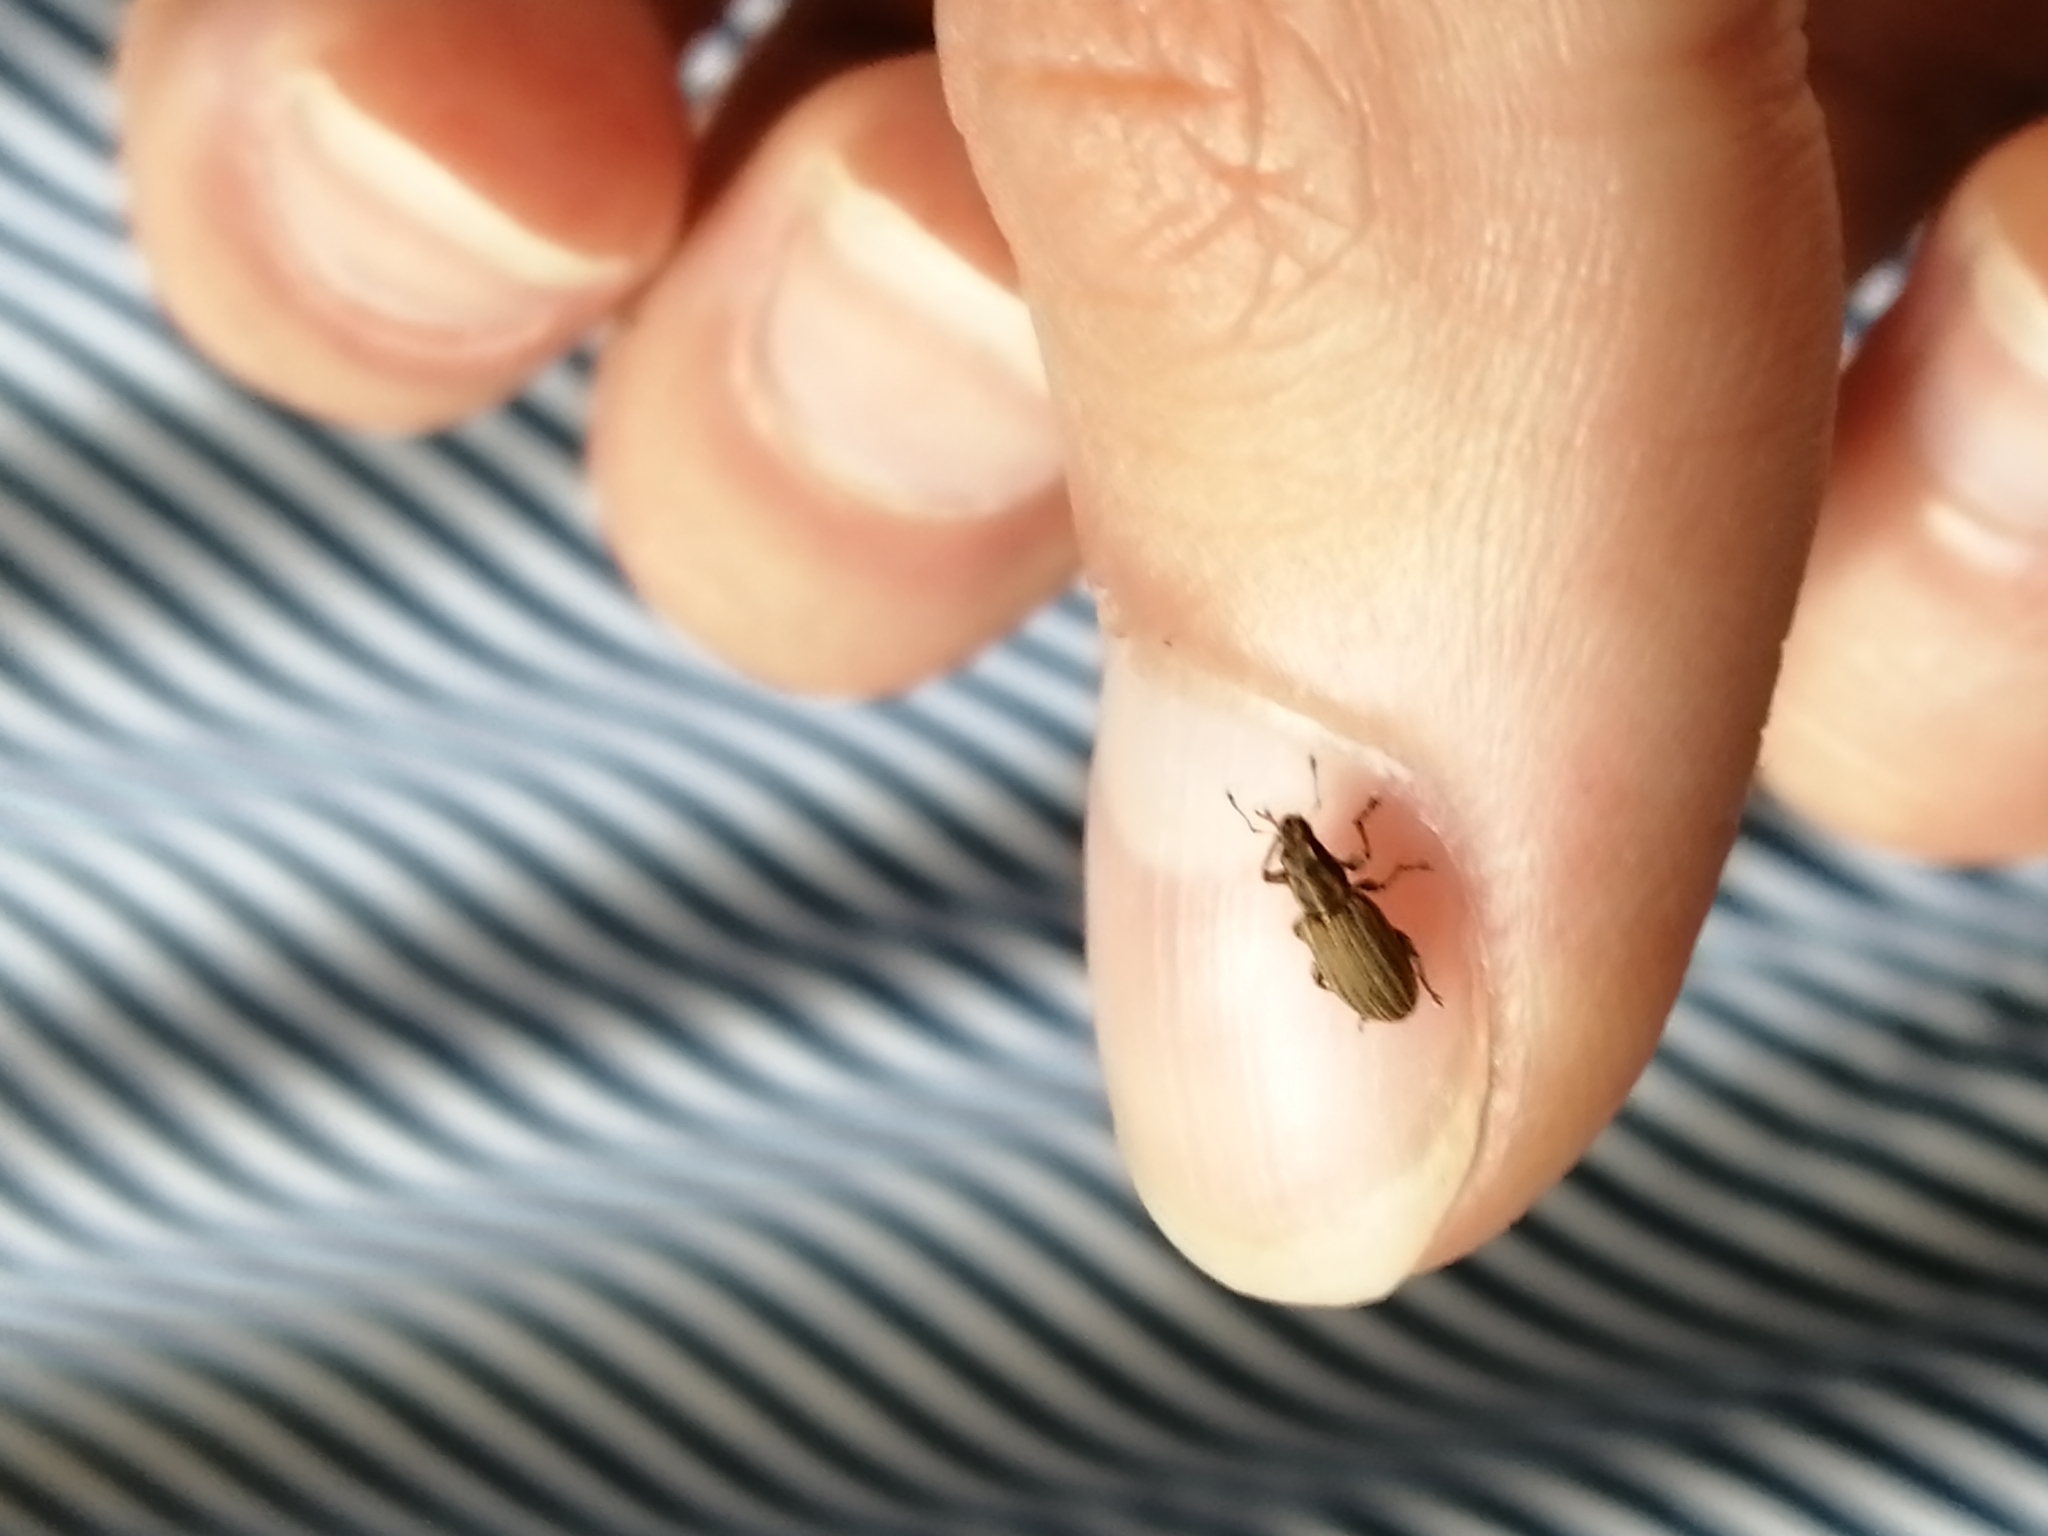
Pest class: pea_leaf_weevil